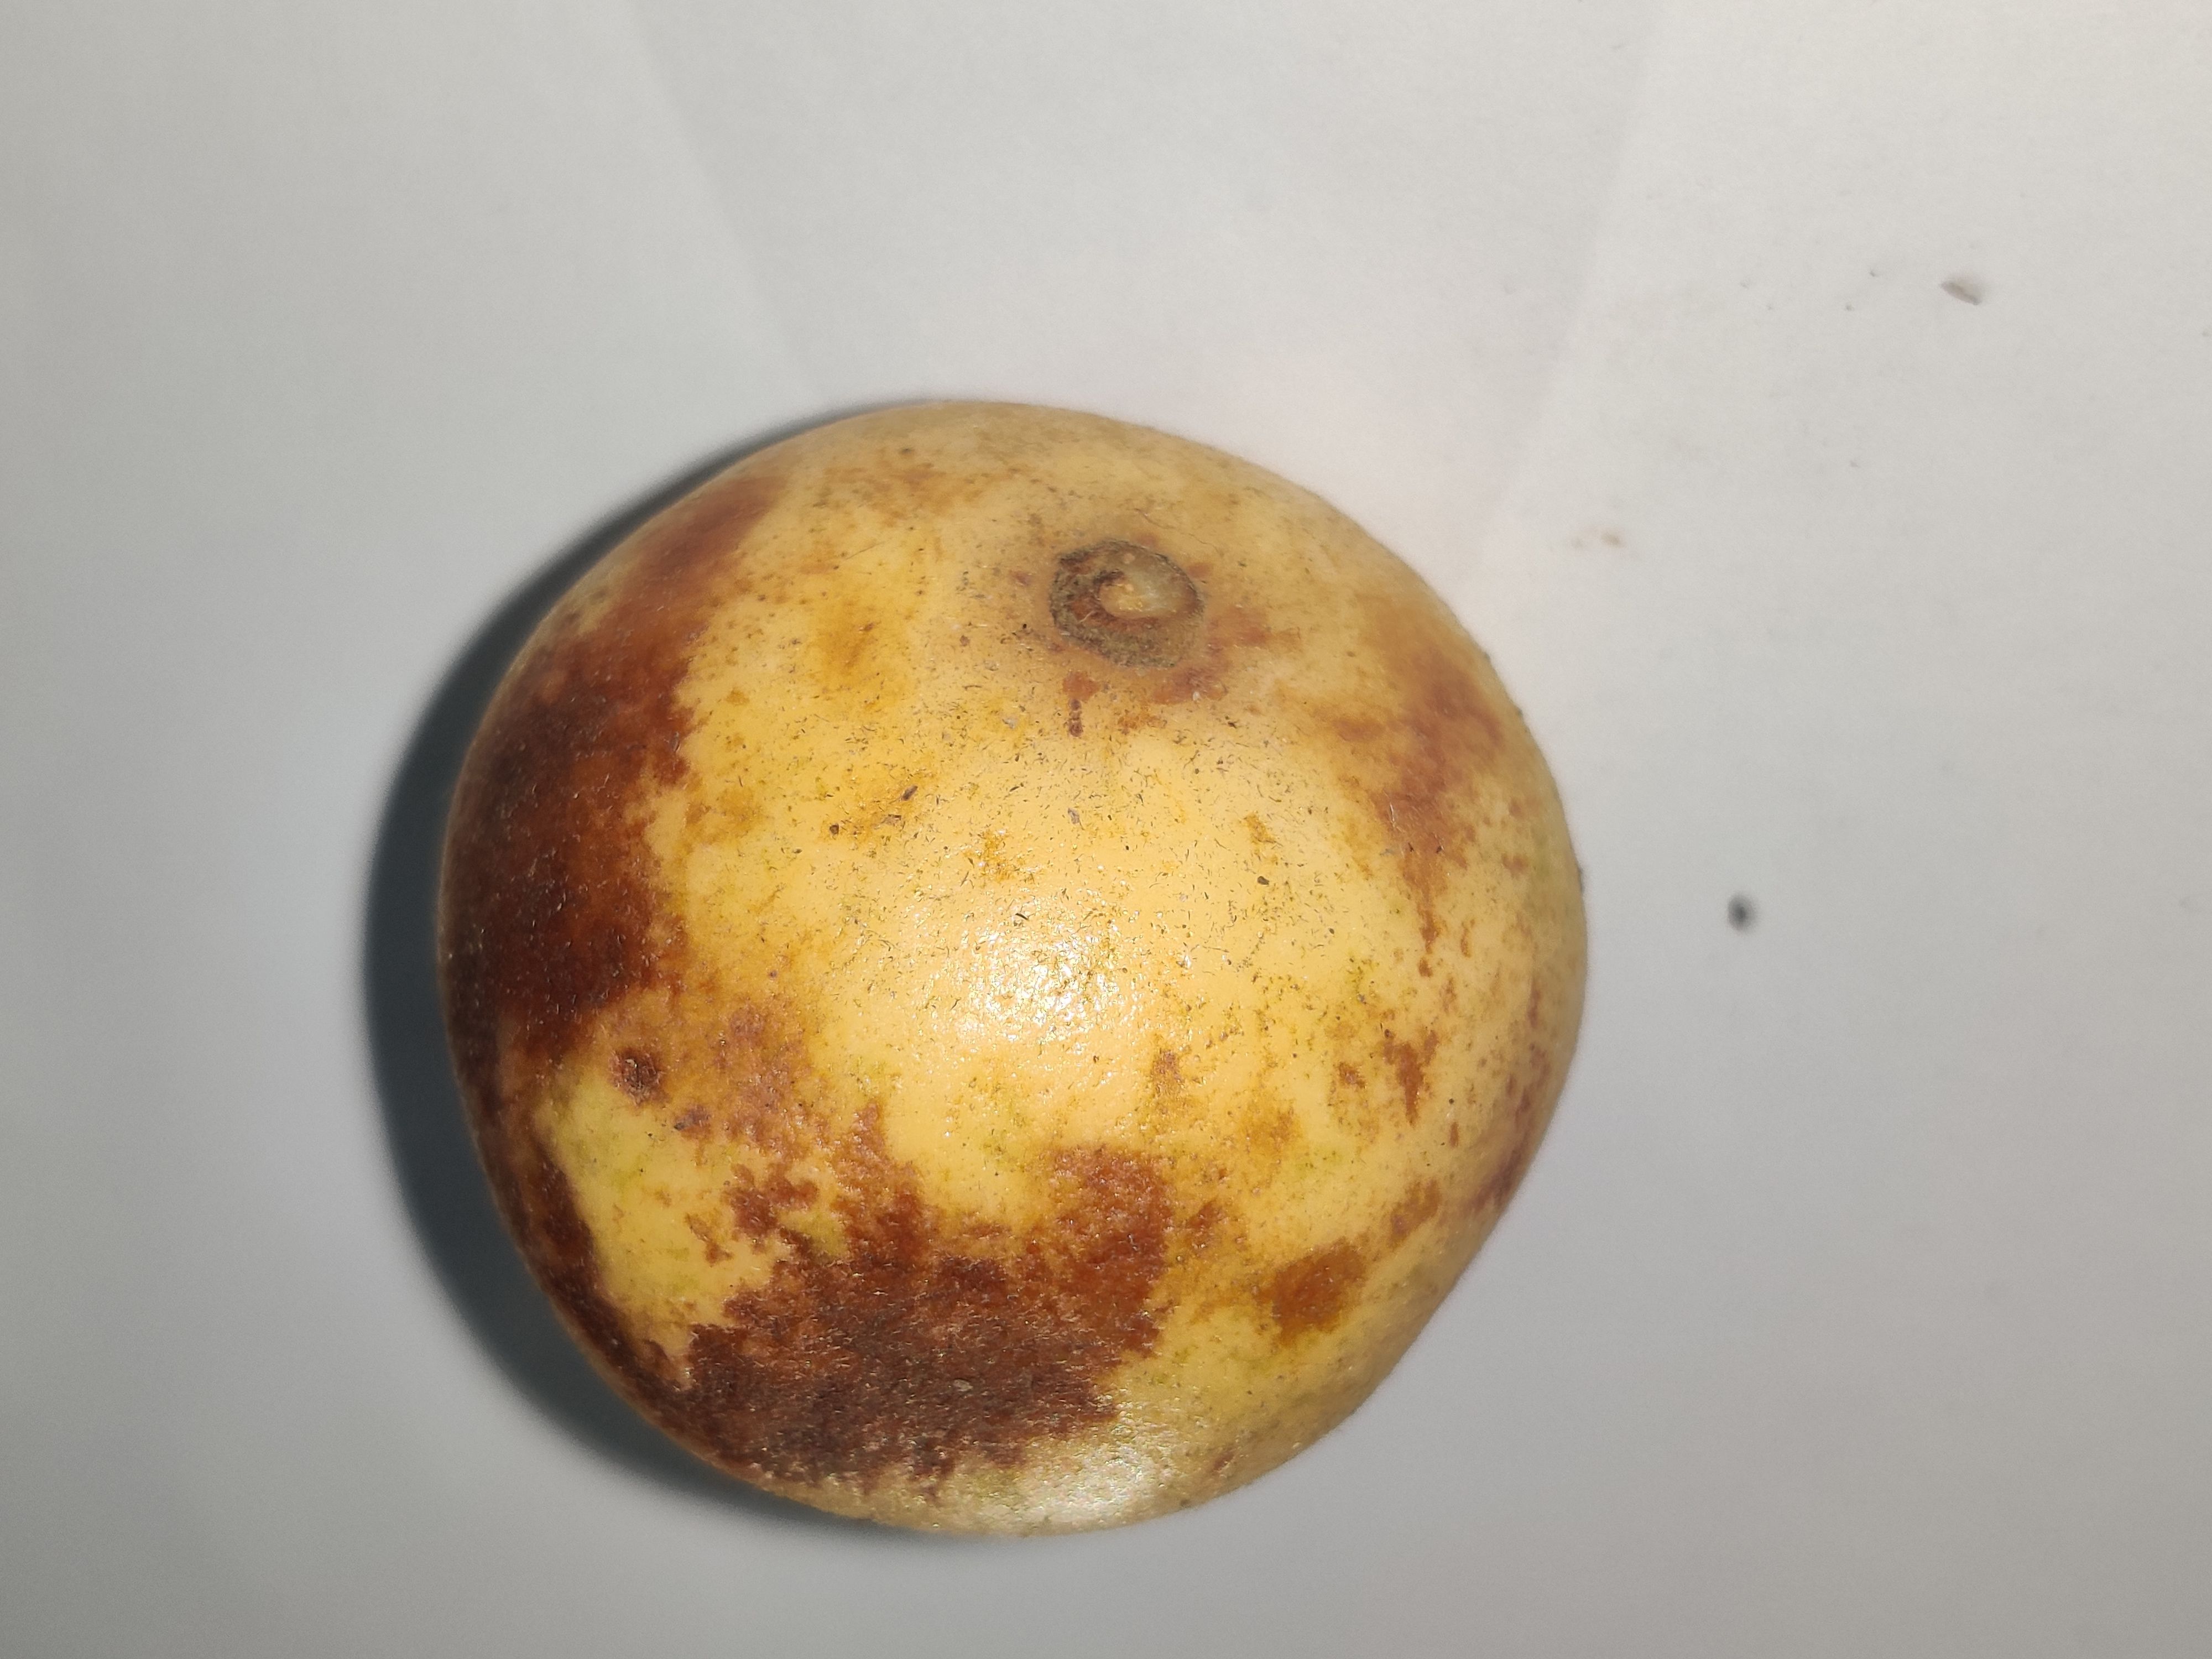
Fruit: burmese-grape
Grade: 2nd-grade